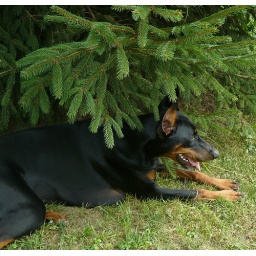
She ran around the yard and dropped under the pine tree to rest awhile.